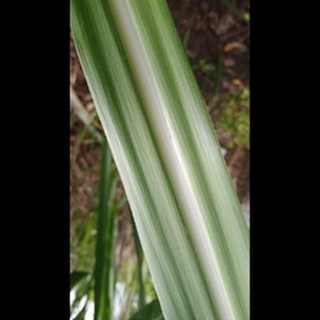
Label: healthy_sugarcane